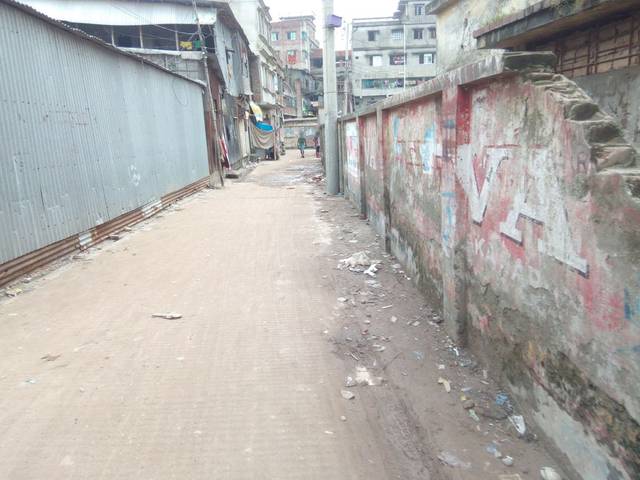
Region: Bangladesh
Coordinates: 23.715, 90.383